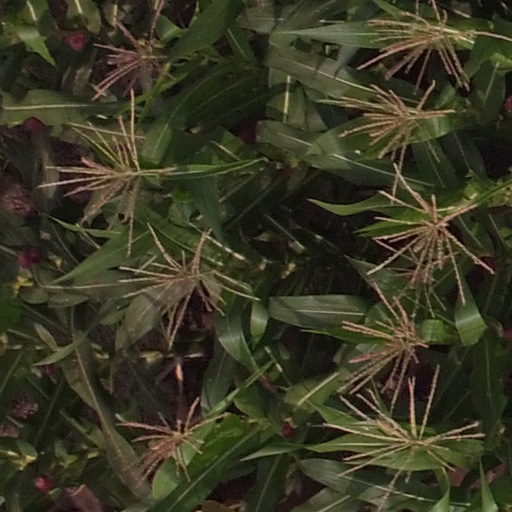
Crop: maize; corn